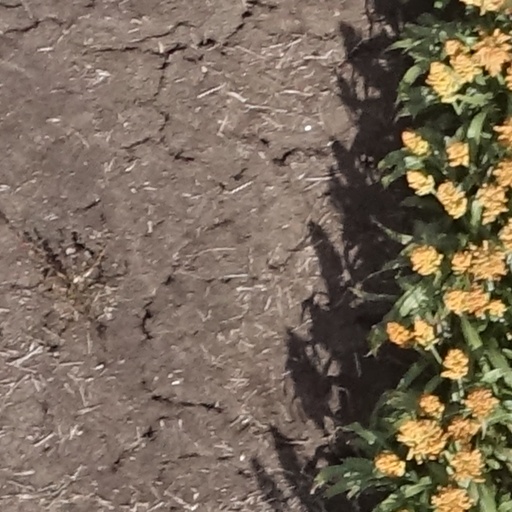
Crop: sorghum